Loka Brunn

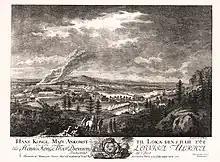

Granted mineral rights in 1720, by Conrad Ribbing, governor of Örebro County, in the historical province Västmanland, near the border of Värmland, surrounded by conifer forests, and described by Carl Linnaeus in 1746.